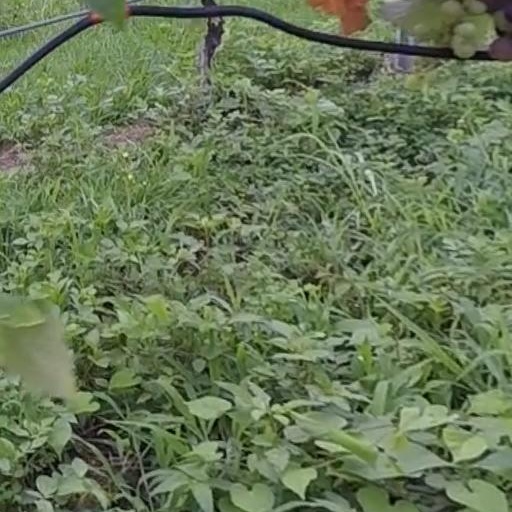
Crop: grape